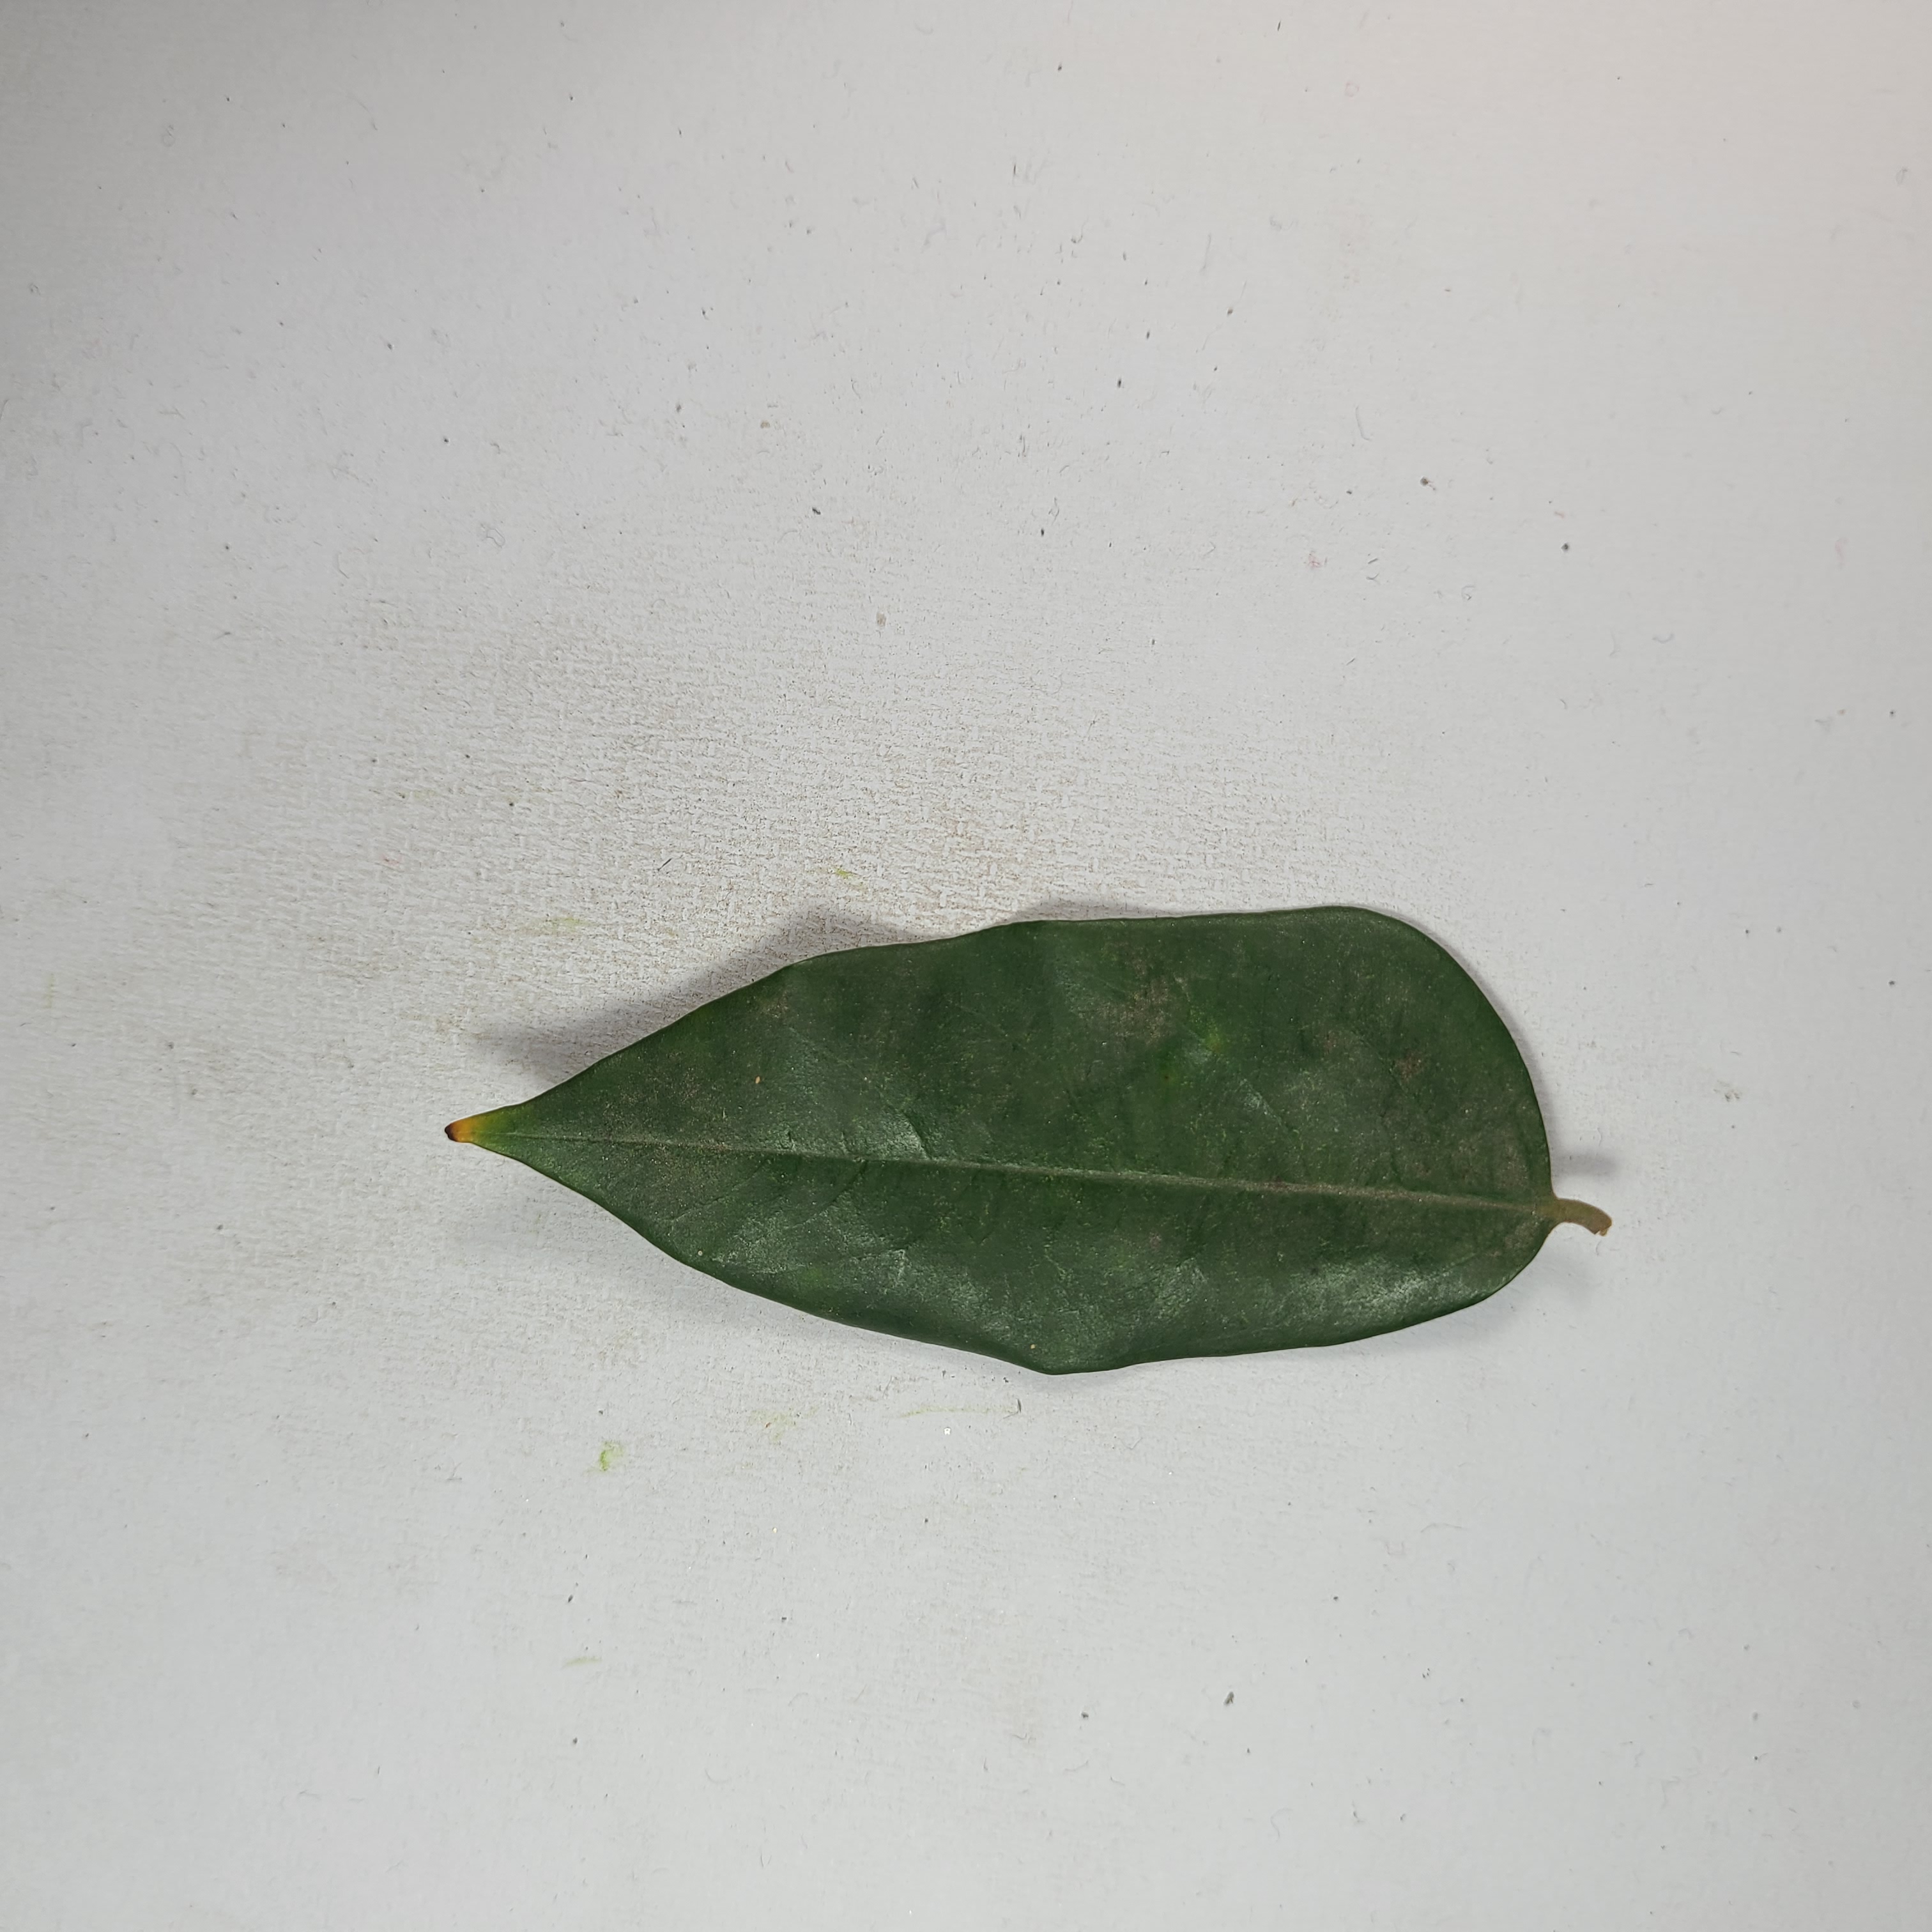
Label: Healthy Leaves